Palazzo Durazzo-Pallavicini

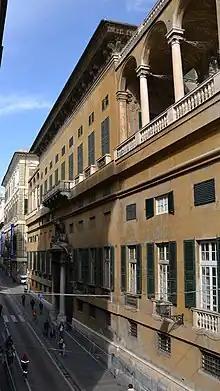
View of the Palazzo

Palazzo Durazzo-Pallavicini or Palazzo di Gio Agostino Balbi is a building on Via Balbi in the historic city centre of Genoa, included on 13 July 2006 in the list of the 42 palaces inscribed in the Rolli di Genova that became World Heritage by UNESCO on that date.